2008 Summer Olympics cauldron

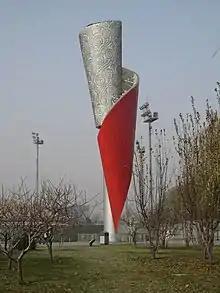
The cauldron in 2016

Hou Bin (born 1975), a Chinese former Track and Field Athlete, relit the Cauldron as part of the opening ceremony for the 2008 Beijing Paralympics. Hou is an amputee Paralympian specialising in Long Jump, having lost his left leg in an accident at the age of 9. He won 3 gold medals for high jump in 3 consecutive Paralympic games in Atlanta 1996, Sydney 2000, and Athens 2004, becoming the first Chinese Paralympian to do so.